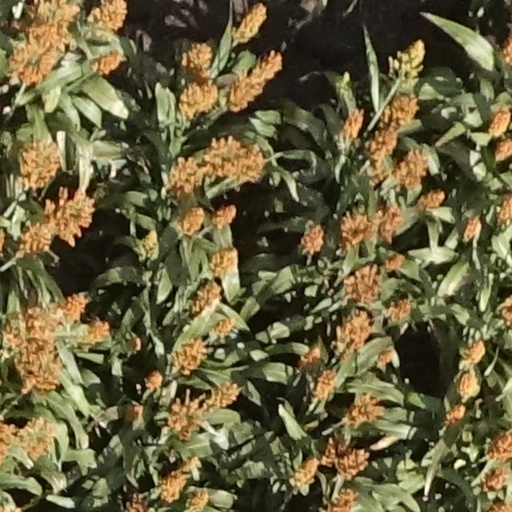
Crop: sorghum